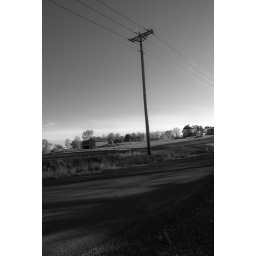
Telephone lines in Columbia County in black and white